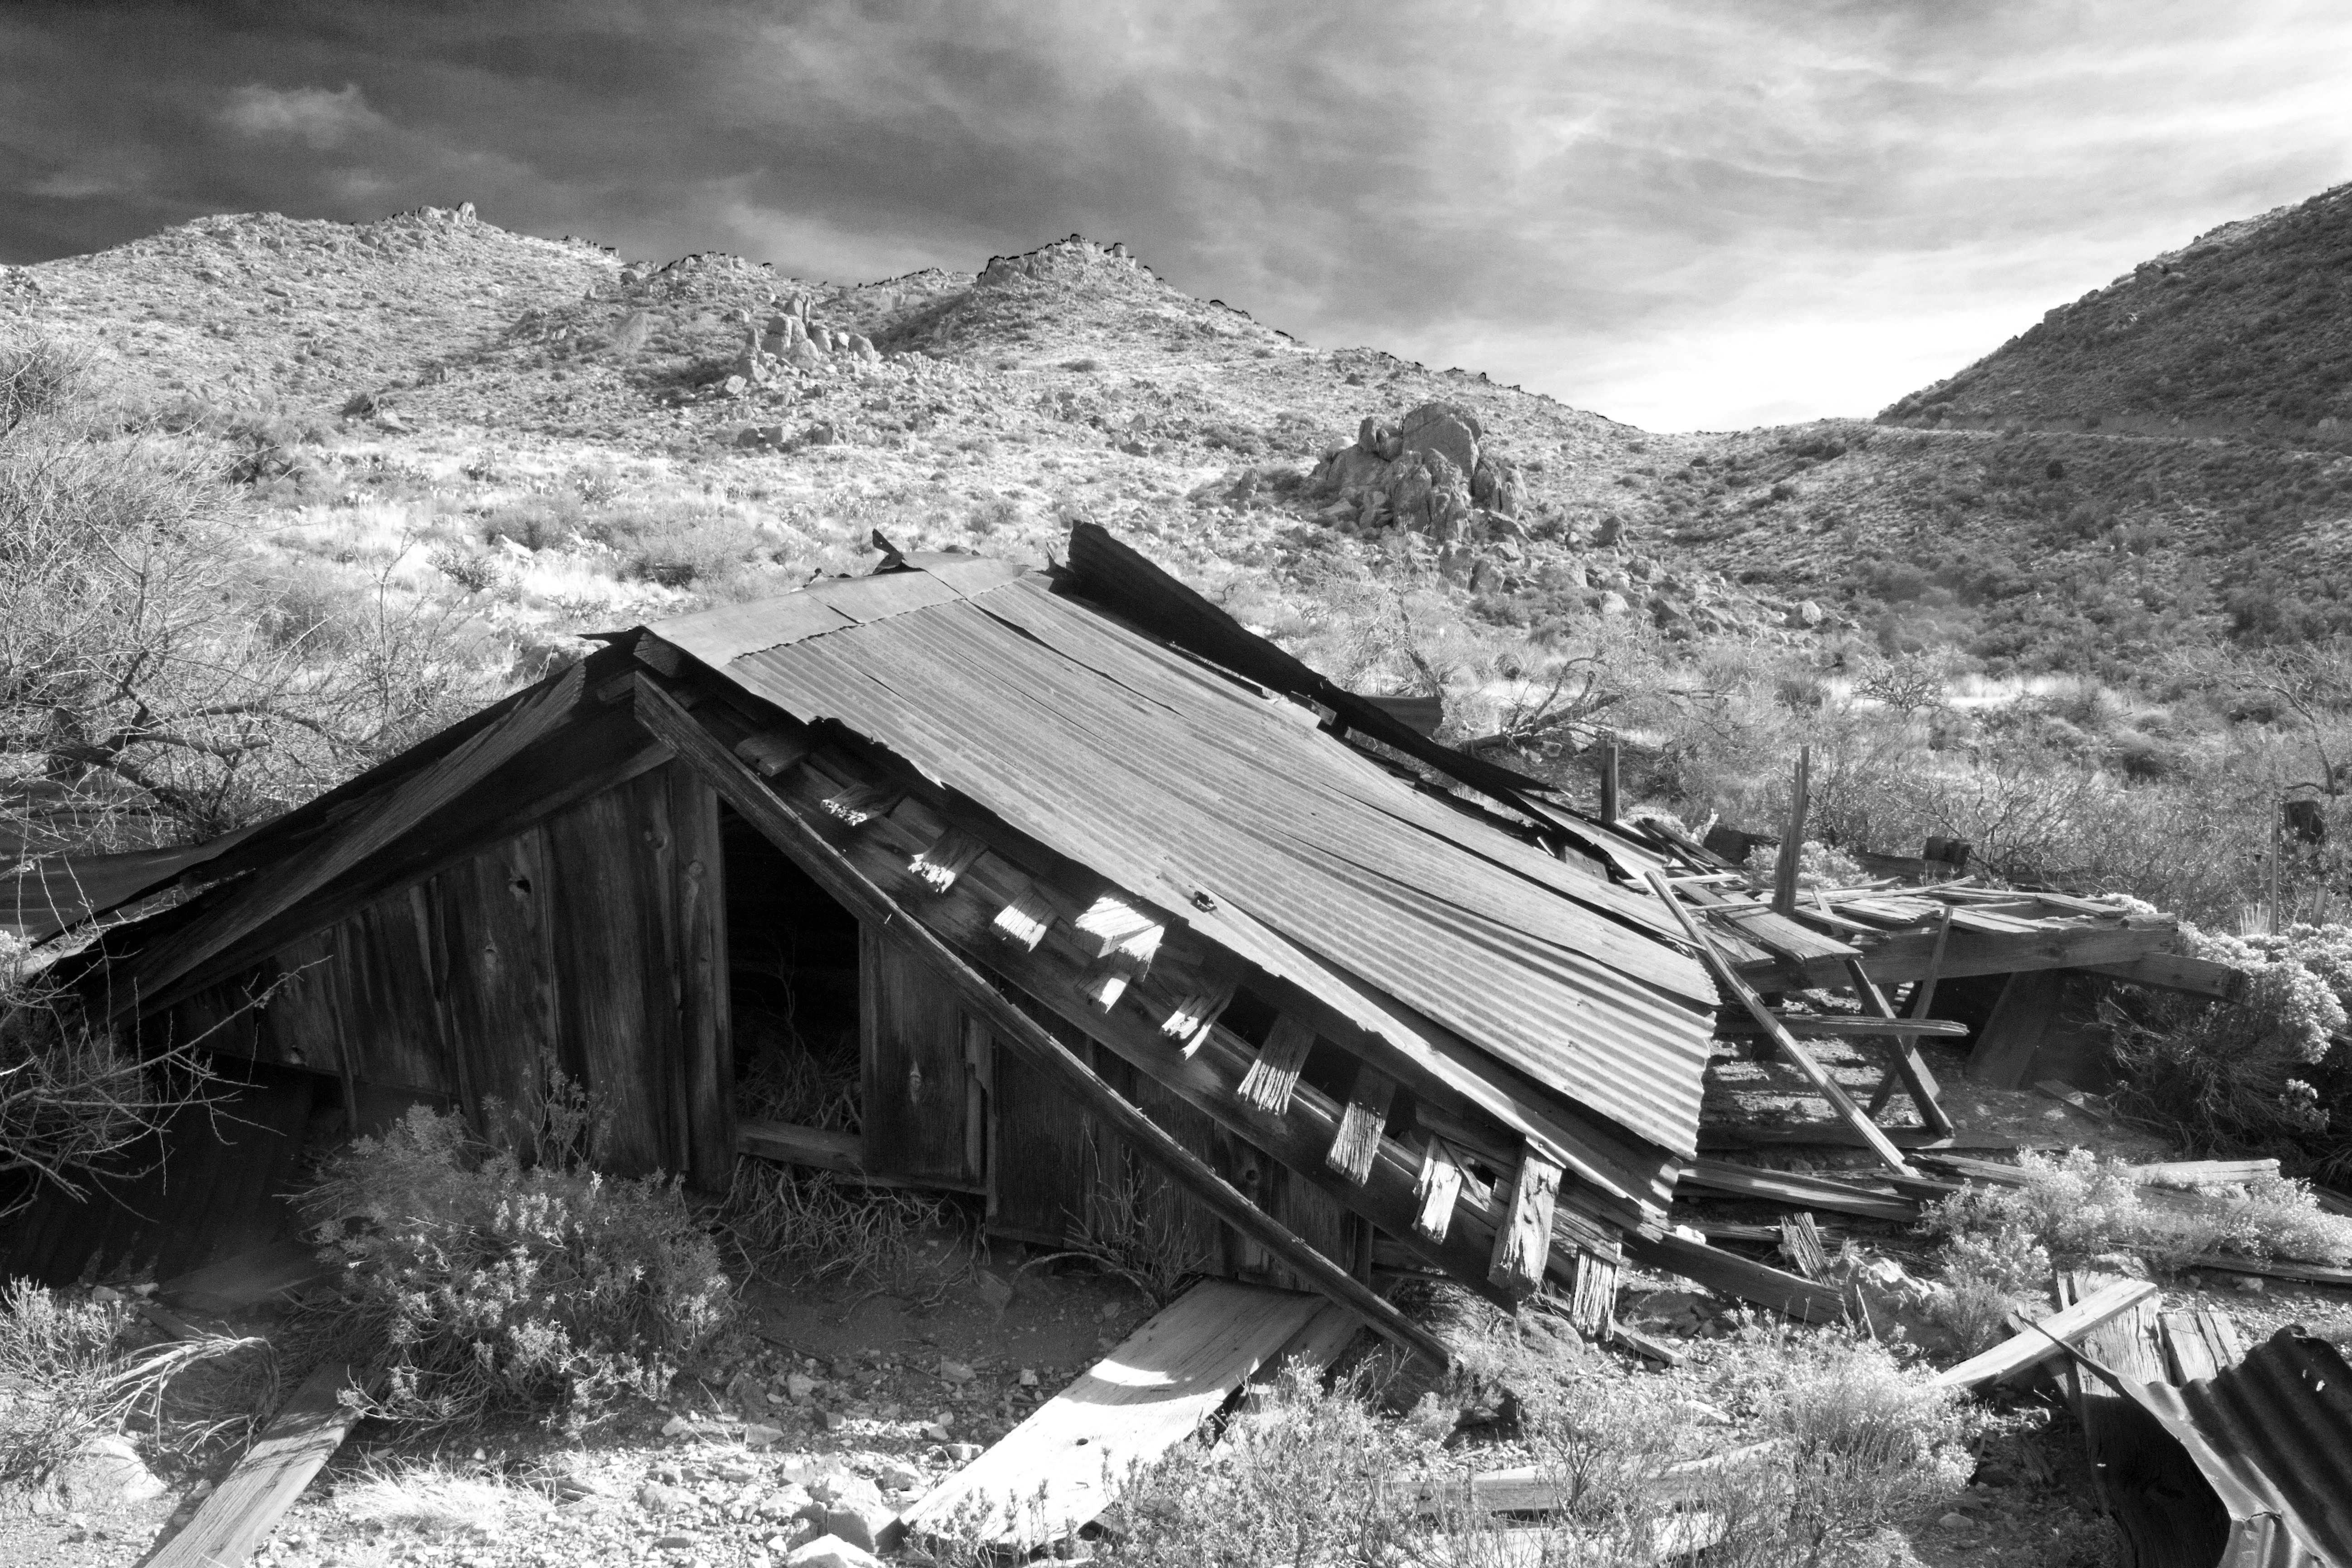
landscape, mountain, snow, black and white, mountain range, transport, shack, monochrome, rural area, monochrome photography, mountainous landforms, geological phenomenon